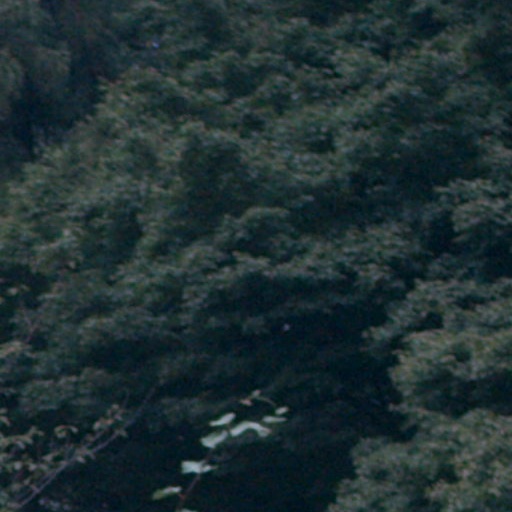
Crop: cassava